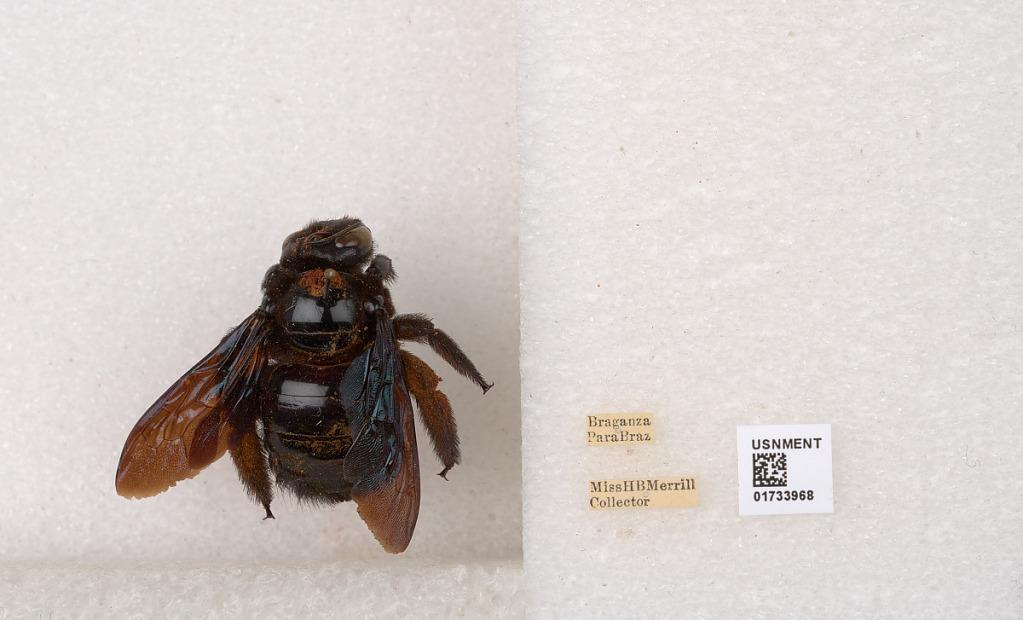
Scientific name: Xylocopa (Neoxylocopa) frontalis (Olivier)
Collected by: Merrill
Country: Brazil
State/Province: Para
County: Braganca
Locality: Braganza